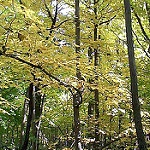
Scene: Outdoor